Rash Bihari Lal Mandal

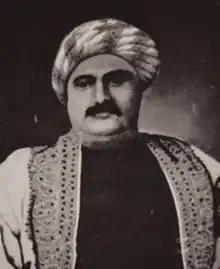
Babu Rash Bihari Lal Mandal, Zamindar of Madhepura

Rash Bihari Lal Mandal is one of the founding members of Congress in Bihar and He had been an elected member of the Bihar Provincial Congress Committee and the All India Congress Committee from 1908 to 1918. He was one of the delegates of Bihar to the 25th Session of Indian National Congress at Allahabad in 1910.